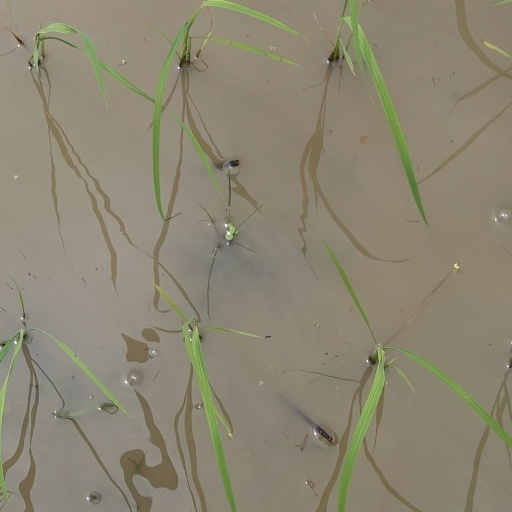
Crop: rice